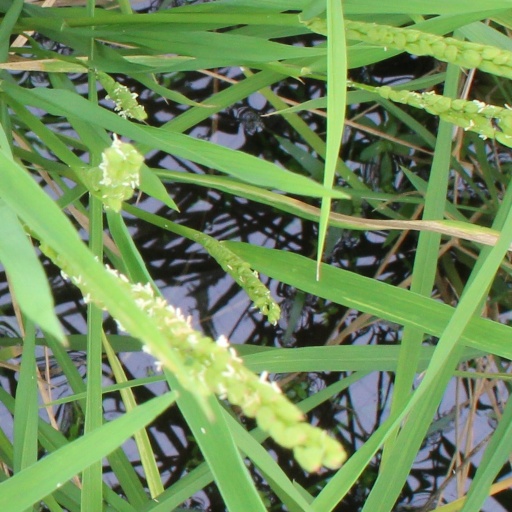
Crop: rice